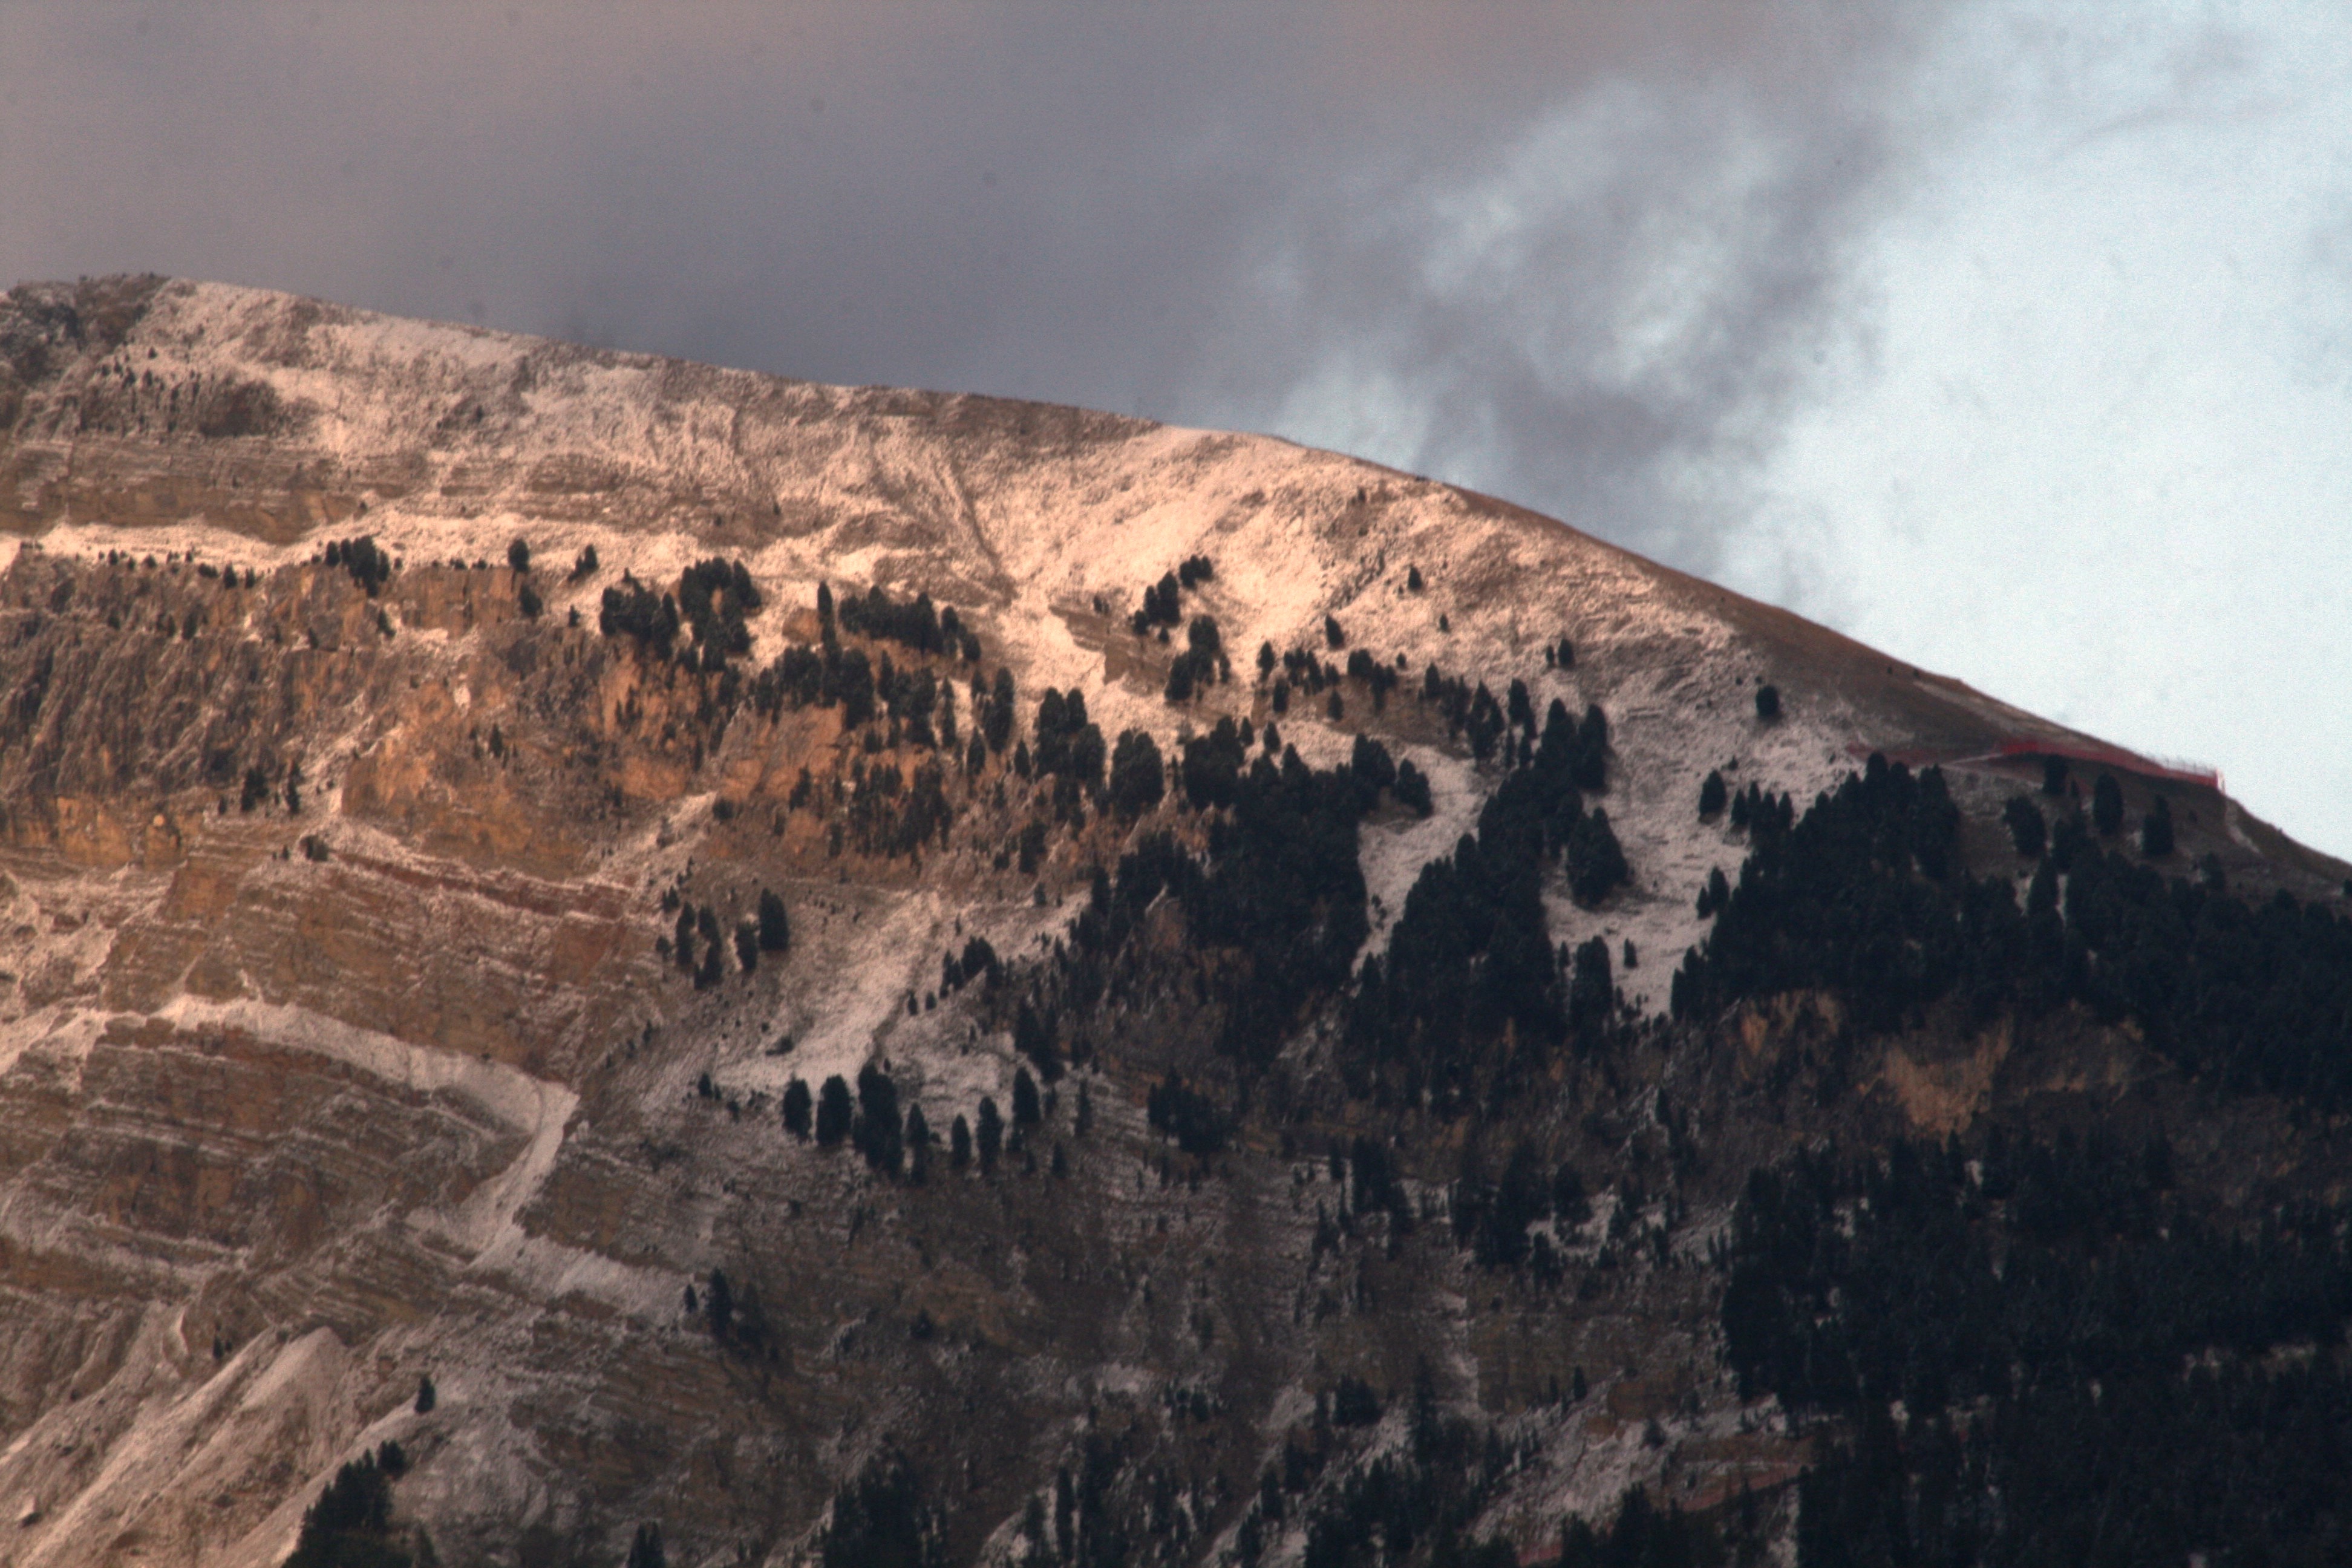
rock, mountain, snow, cliff, canyon, terrain, geology, badlands, plateau, landform, aerial photography, geographical feature, mountainous landforms, geological phenomenon